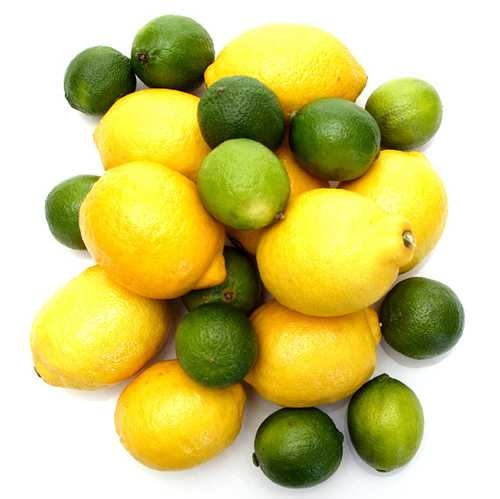
Label: Lemon